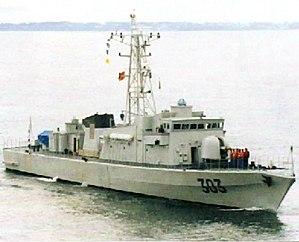
Vigilance Class 303 - Triki - Royal Moroccan Navy.
Le Njambuur est un patrouilleur hauturier PR 72 construit par les chantiers navals SFCN de Villeneuve-la-Garenne. Il est réceptionné par la Marine sénégalaise en 1983. Il devient le bâtiment amiral de la flotte sénégalaise jusqu'en 2016. Son nom provient d'une zone géographique située dans la région de Louga au nord-ouest du Sénégal, le Ndiambour.